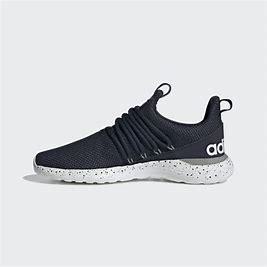
Brand: Adidas
Model: Lite Racer Adapt 3